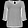
Label: Shirt